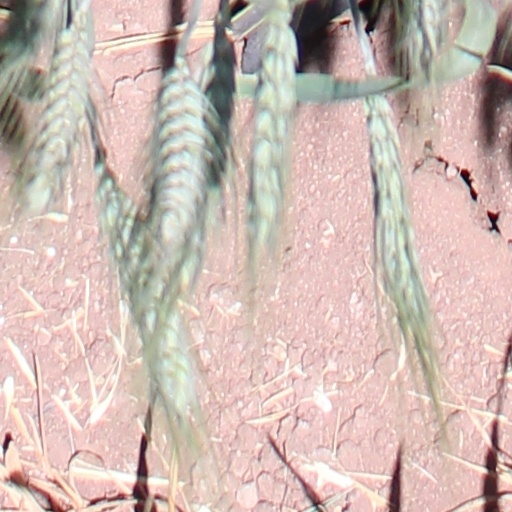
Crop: wheat